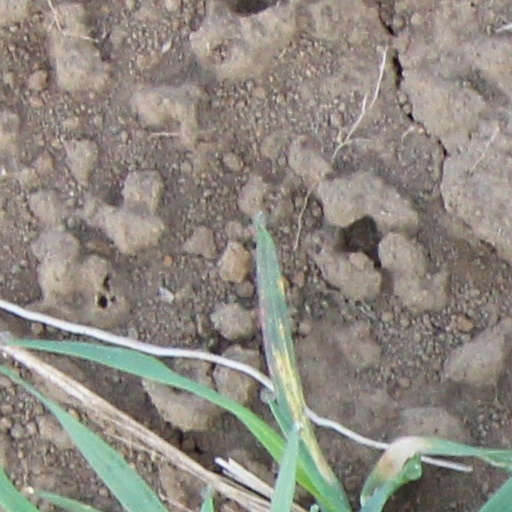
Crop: wheat